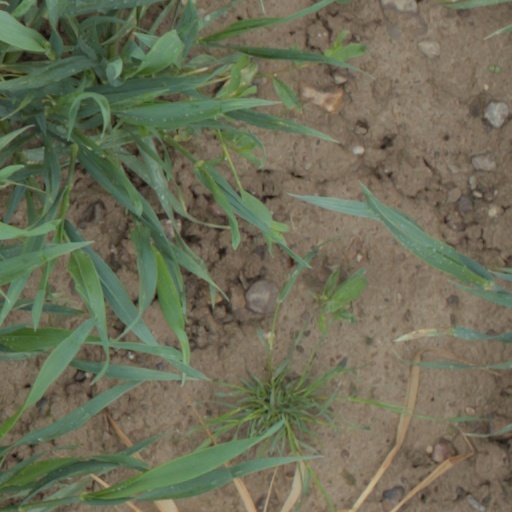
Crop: wheat